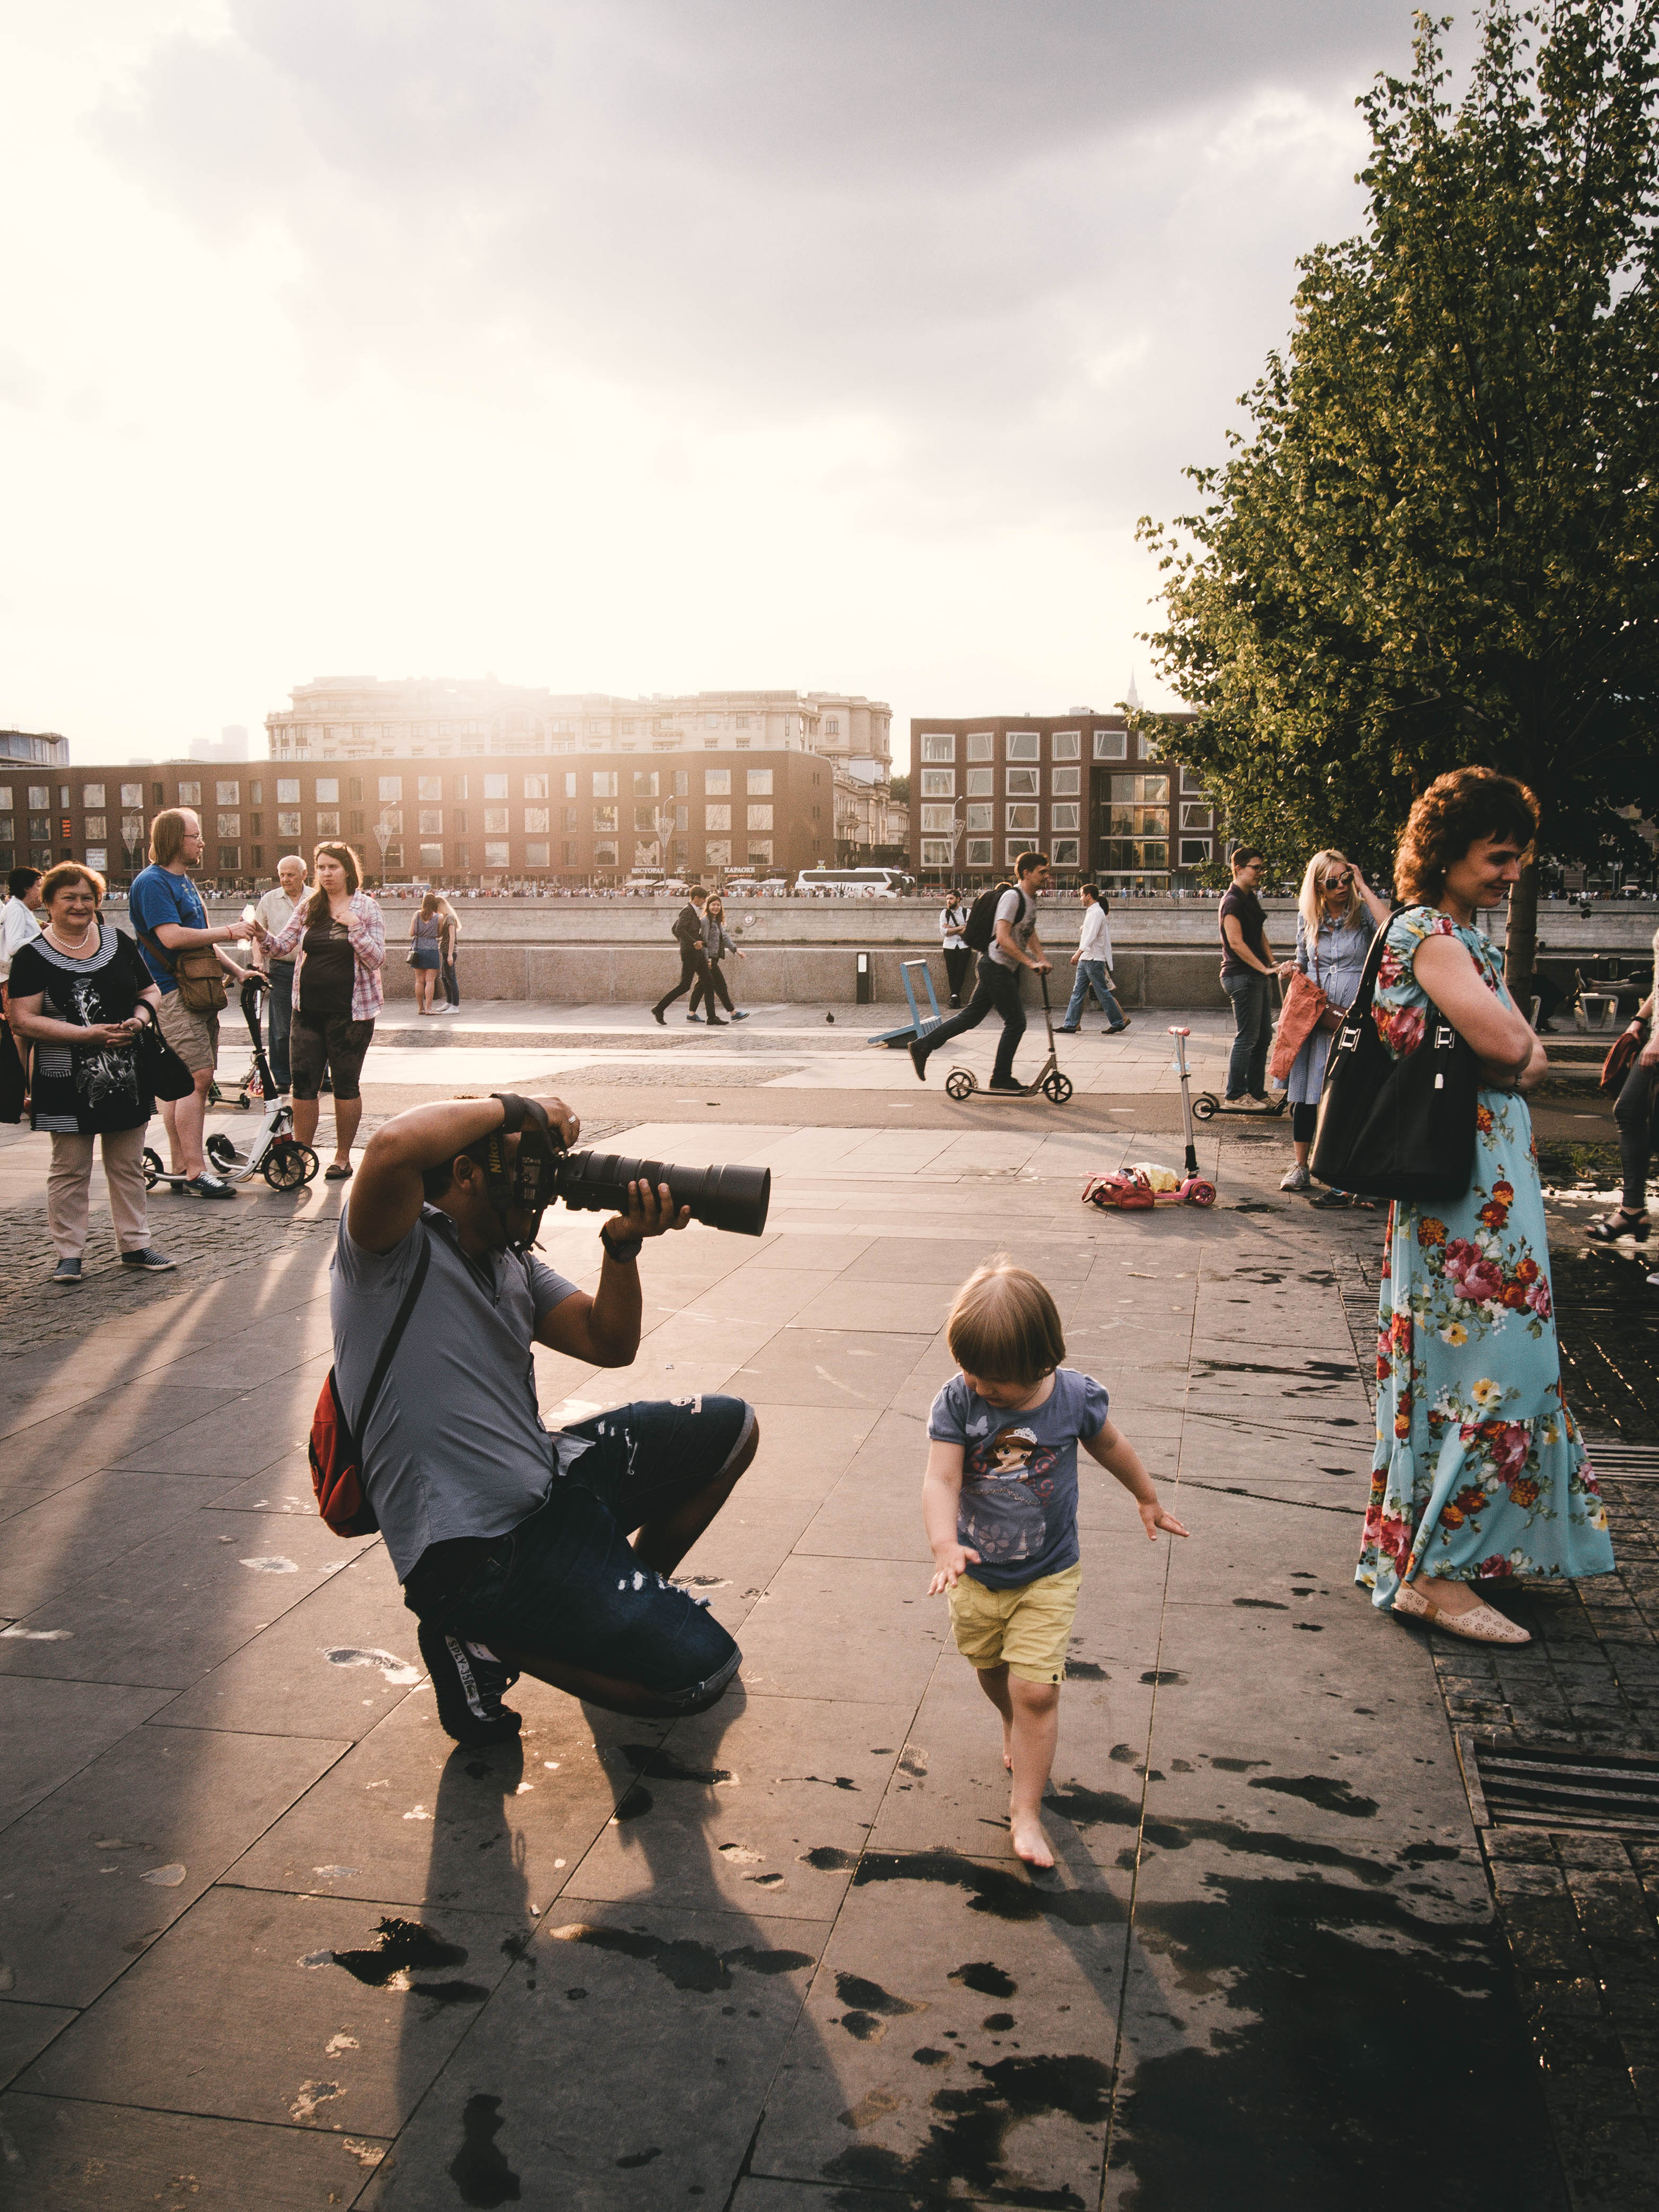
people, crowd, public space, sky, snapshot, fun, urban area, street, photography, tourism, city, child, pedestrian, vacation, town square, cloud, road, dance, performance, street performance, walking